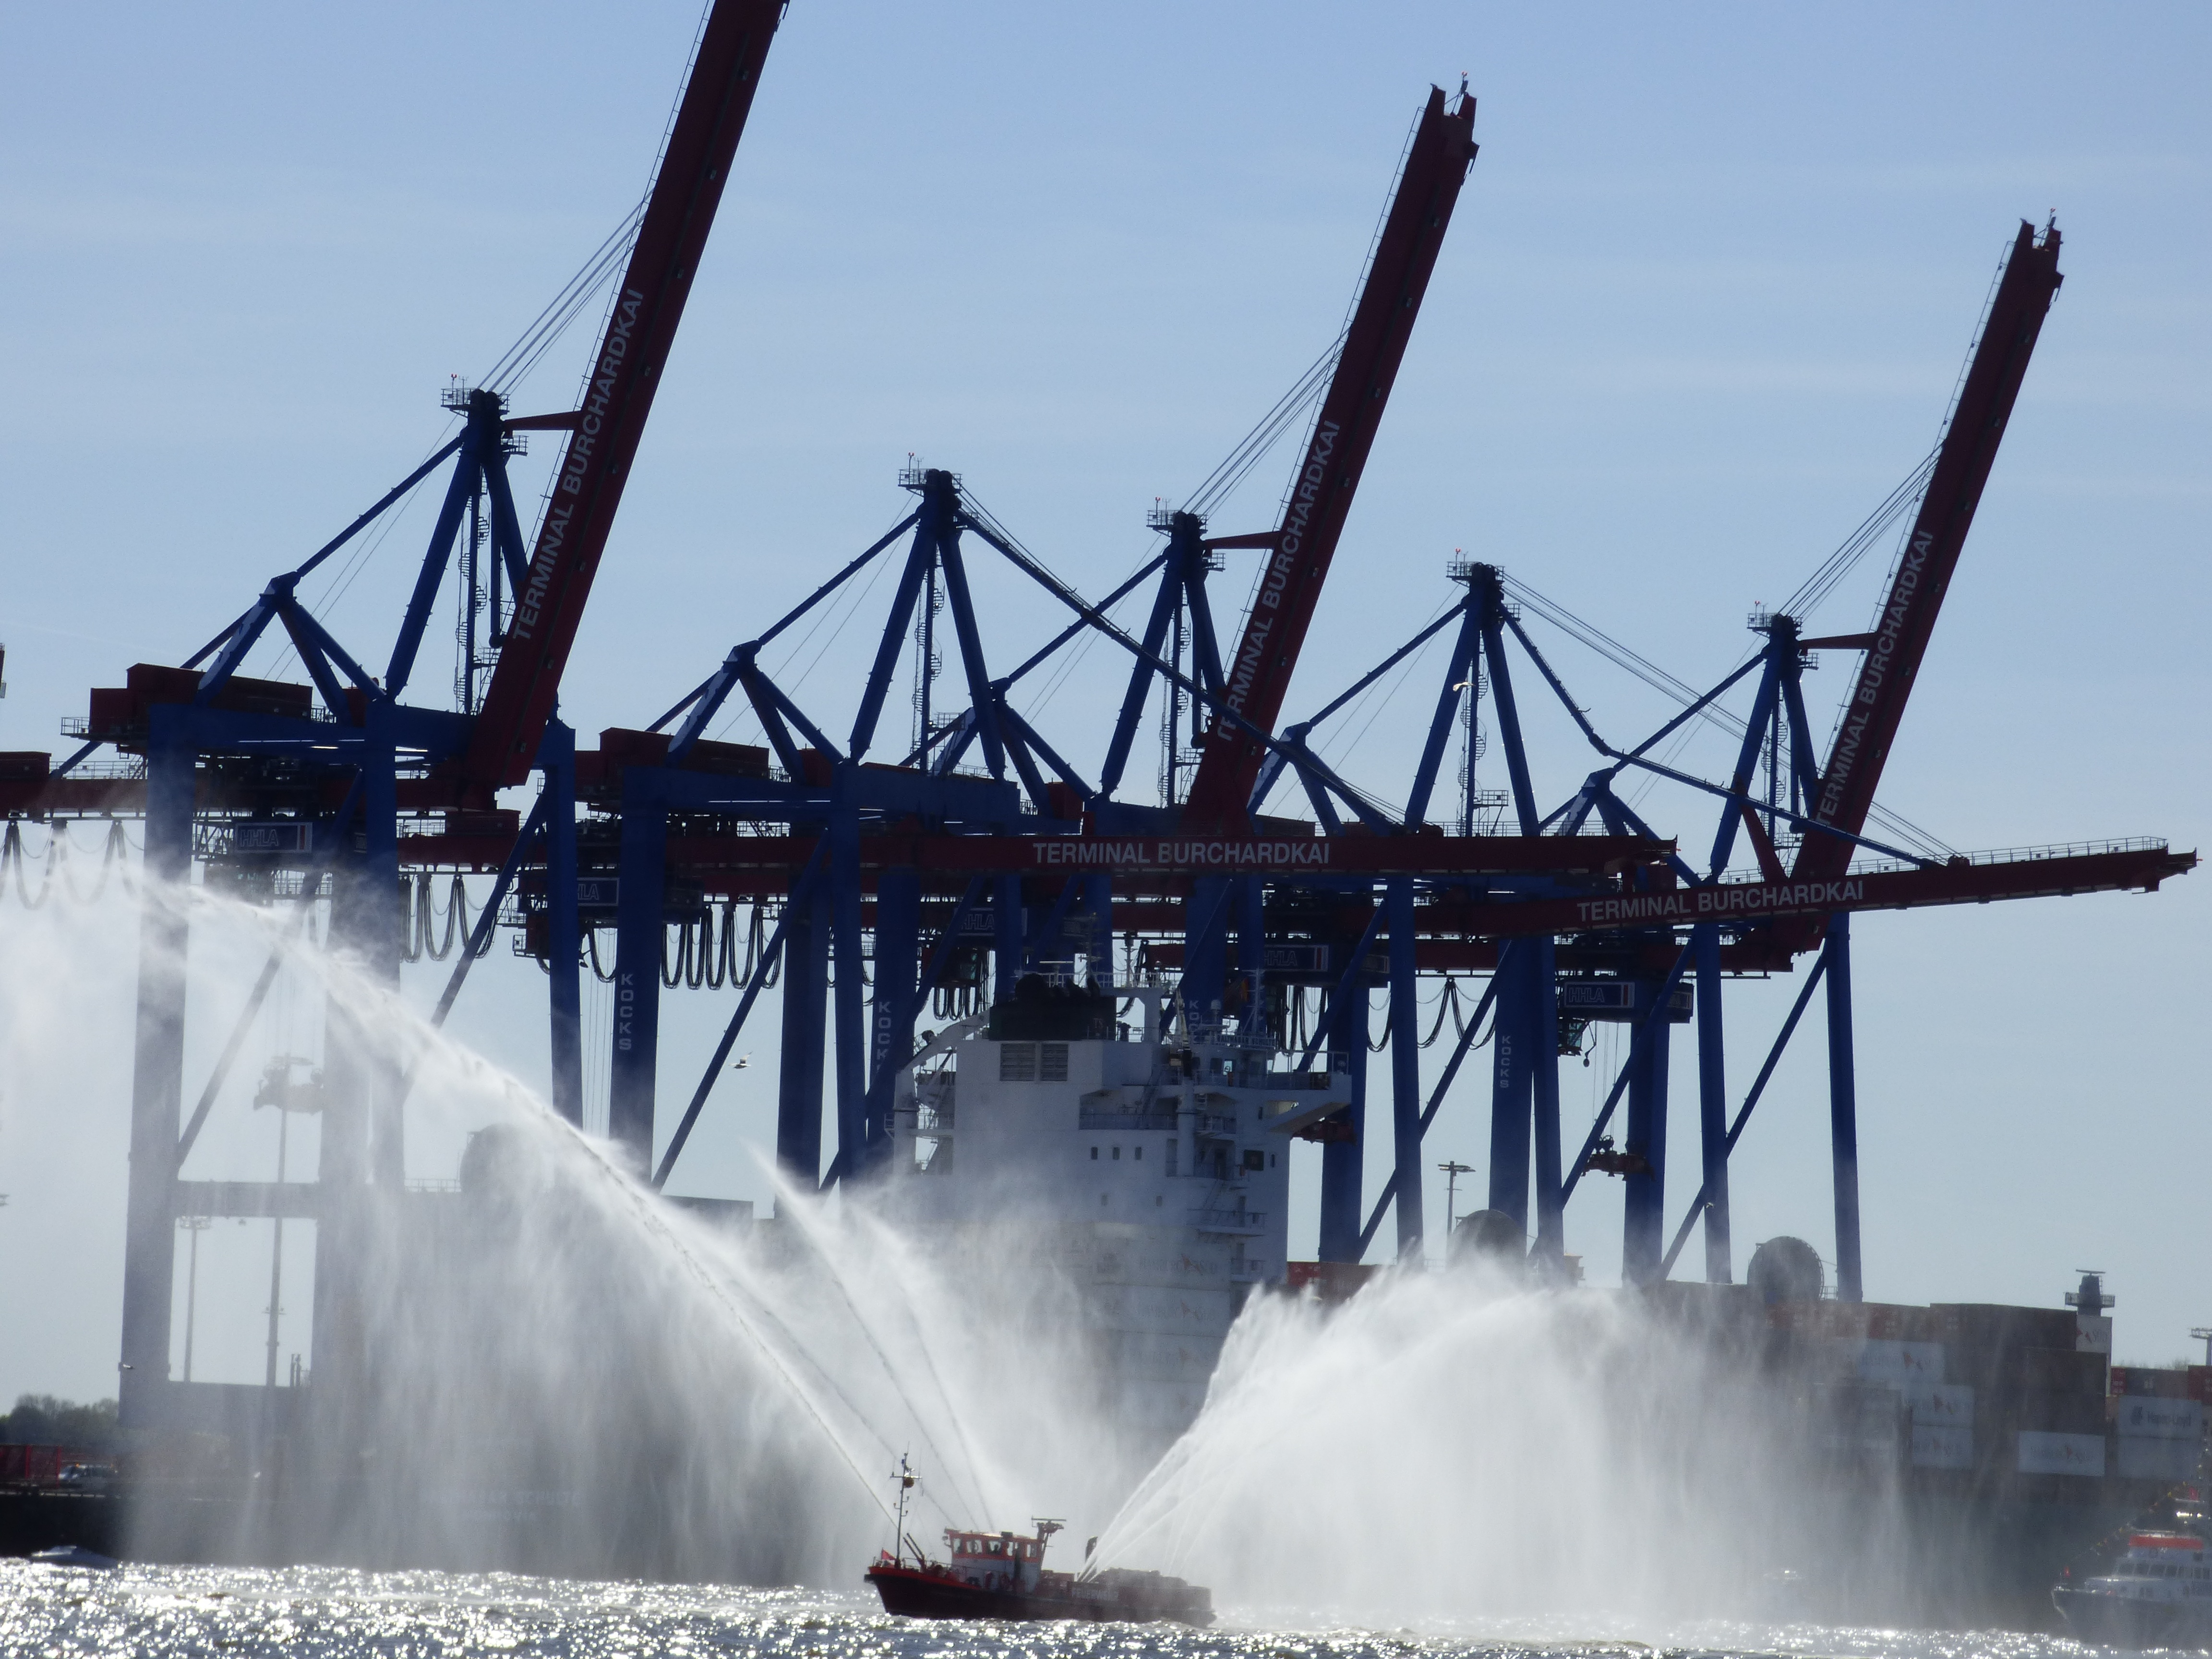
water, ship, transport, container, shipyard, hamburg, harbour cranes, water cannon, port dock